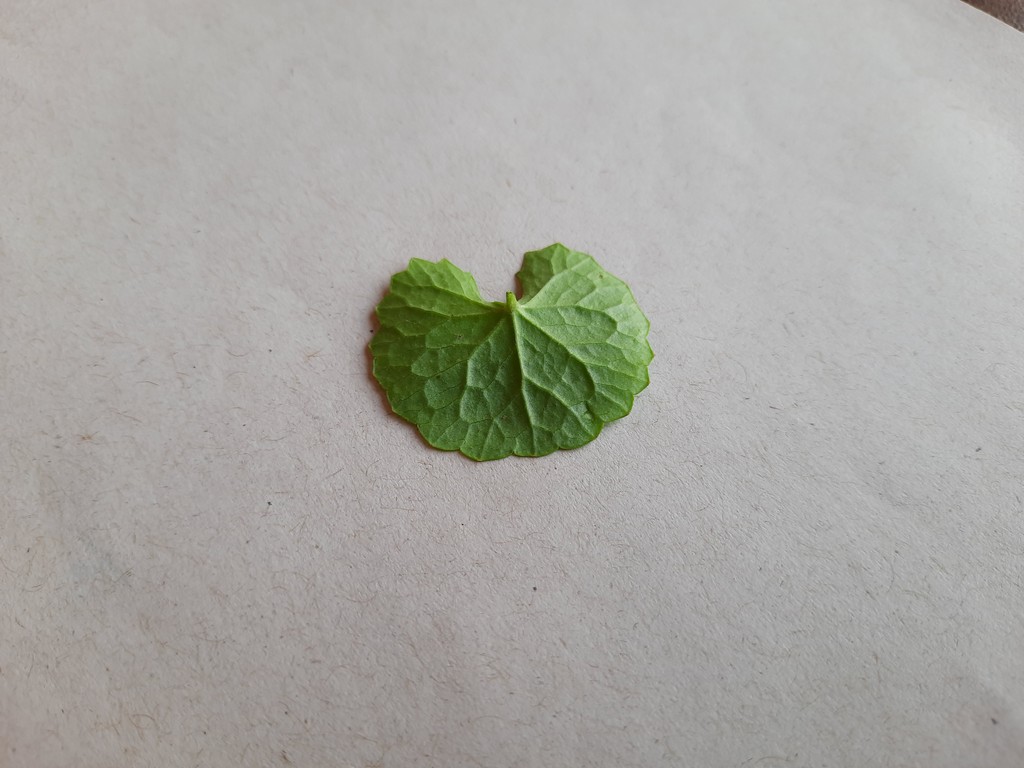
Label: Healthy